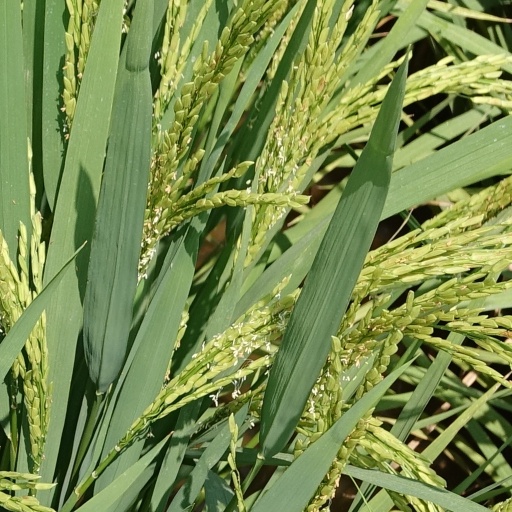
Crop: rice